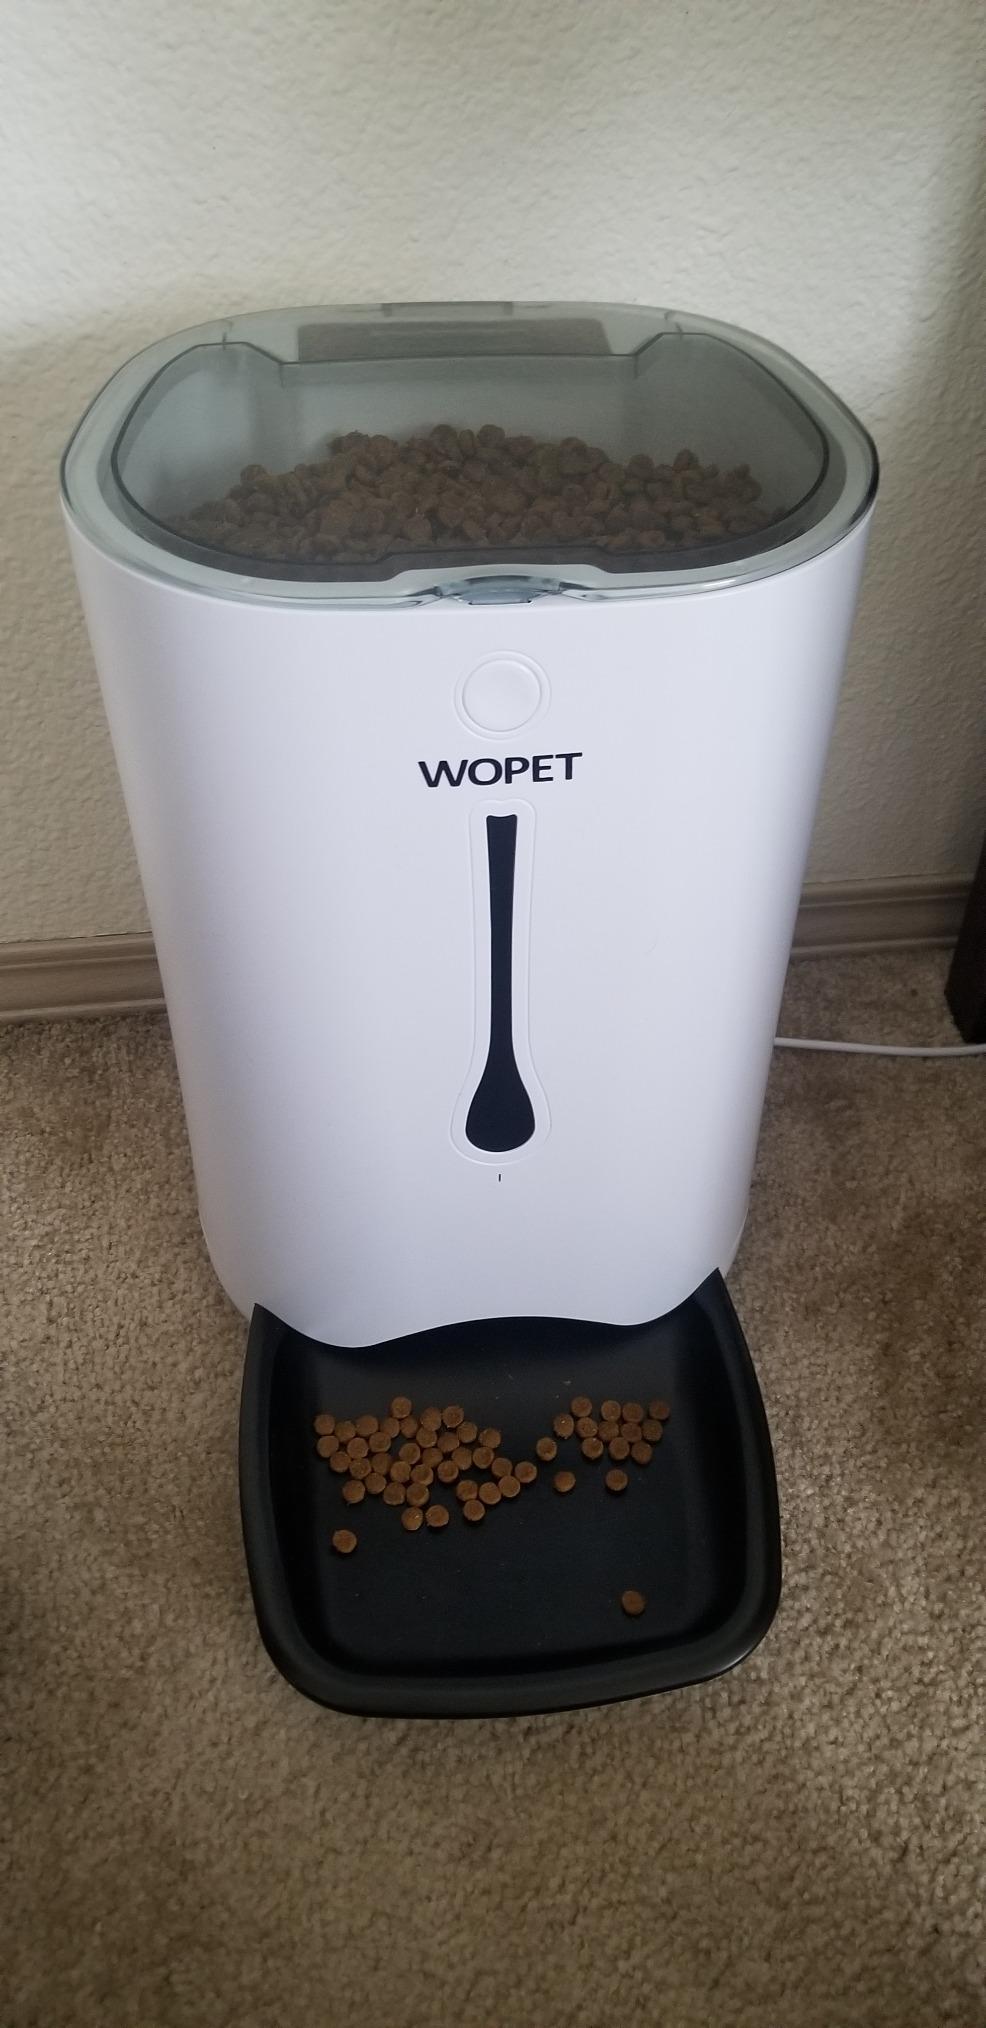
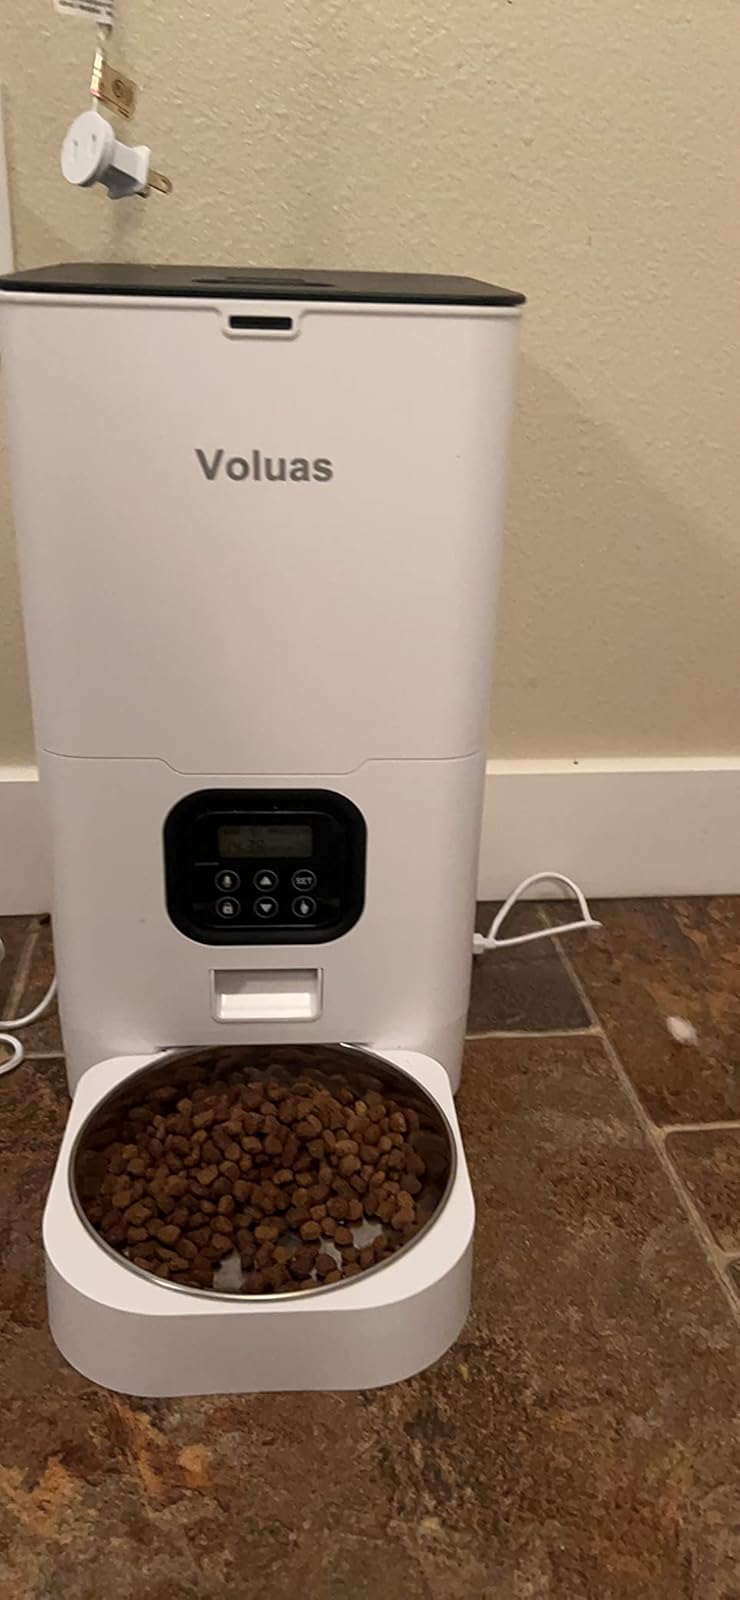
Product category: items_feeder
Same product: no